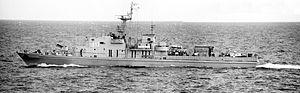
La Marine nationale d'Uruguay est la branche maritime des forces armées de l'Uruguay sous la direction du ministère de la Défense nationale et du commandant en chef de la marine.
Le nom des navires de la marine indonésienne est précédé du préfixe "KRI", qui signifie Kapal Perang Republik Indonesia, "navire de guerre de la République d'Indonésie. La marine indonésienne est équipée des bâtiments suivants :